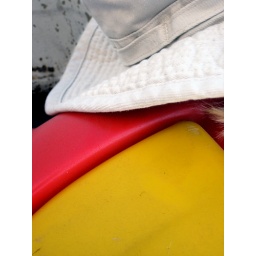
Ella, with hat, in red car